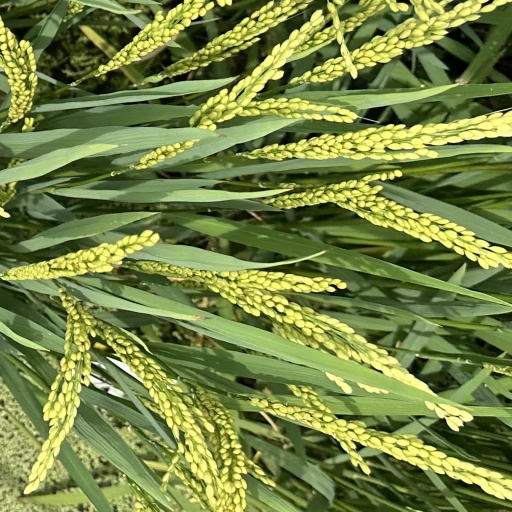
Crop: rice